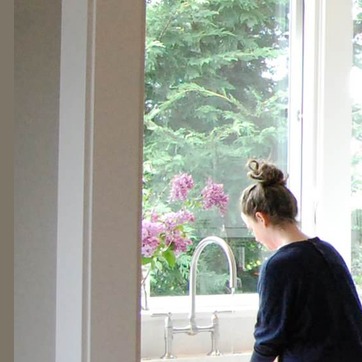
Material: foliage